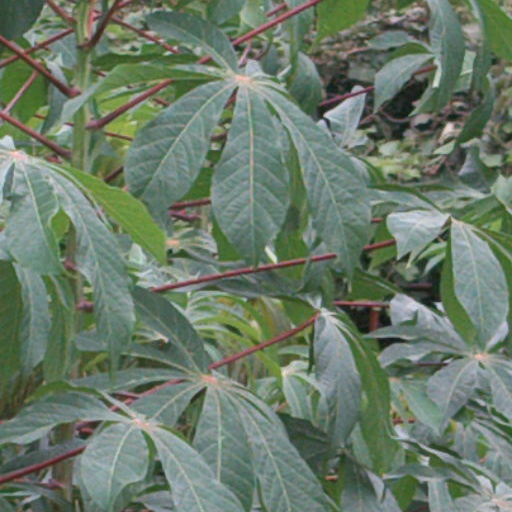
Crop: cassava